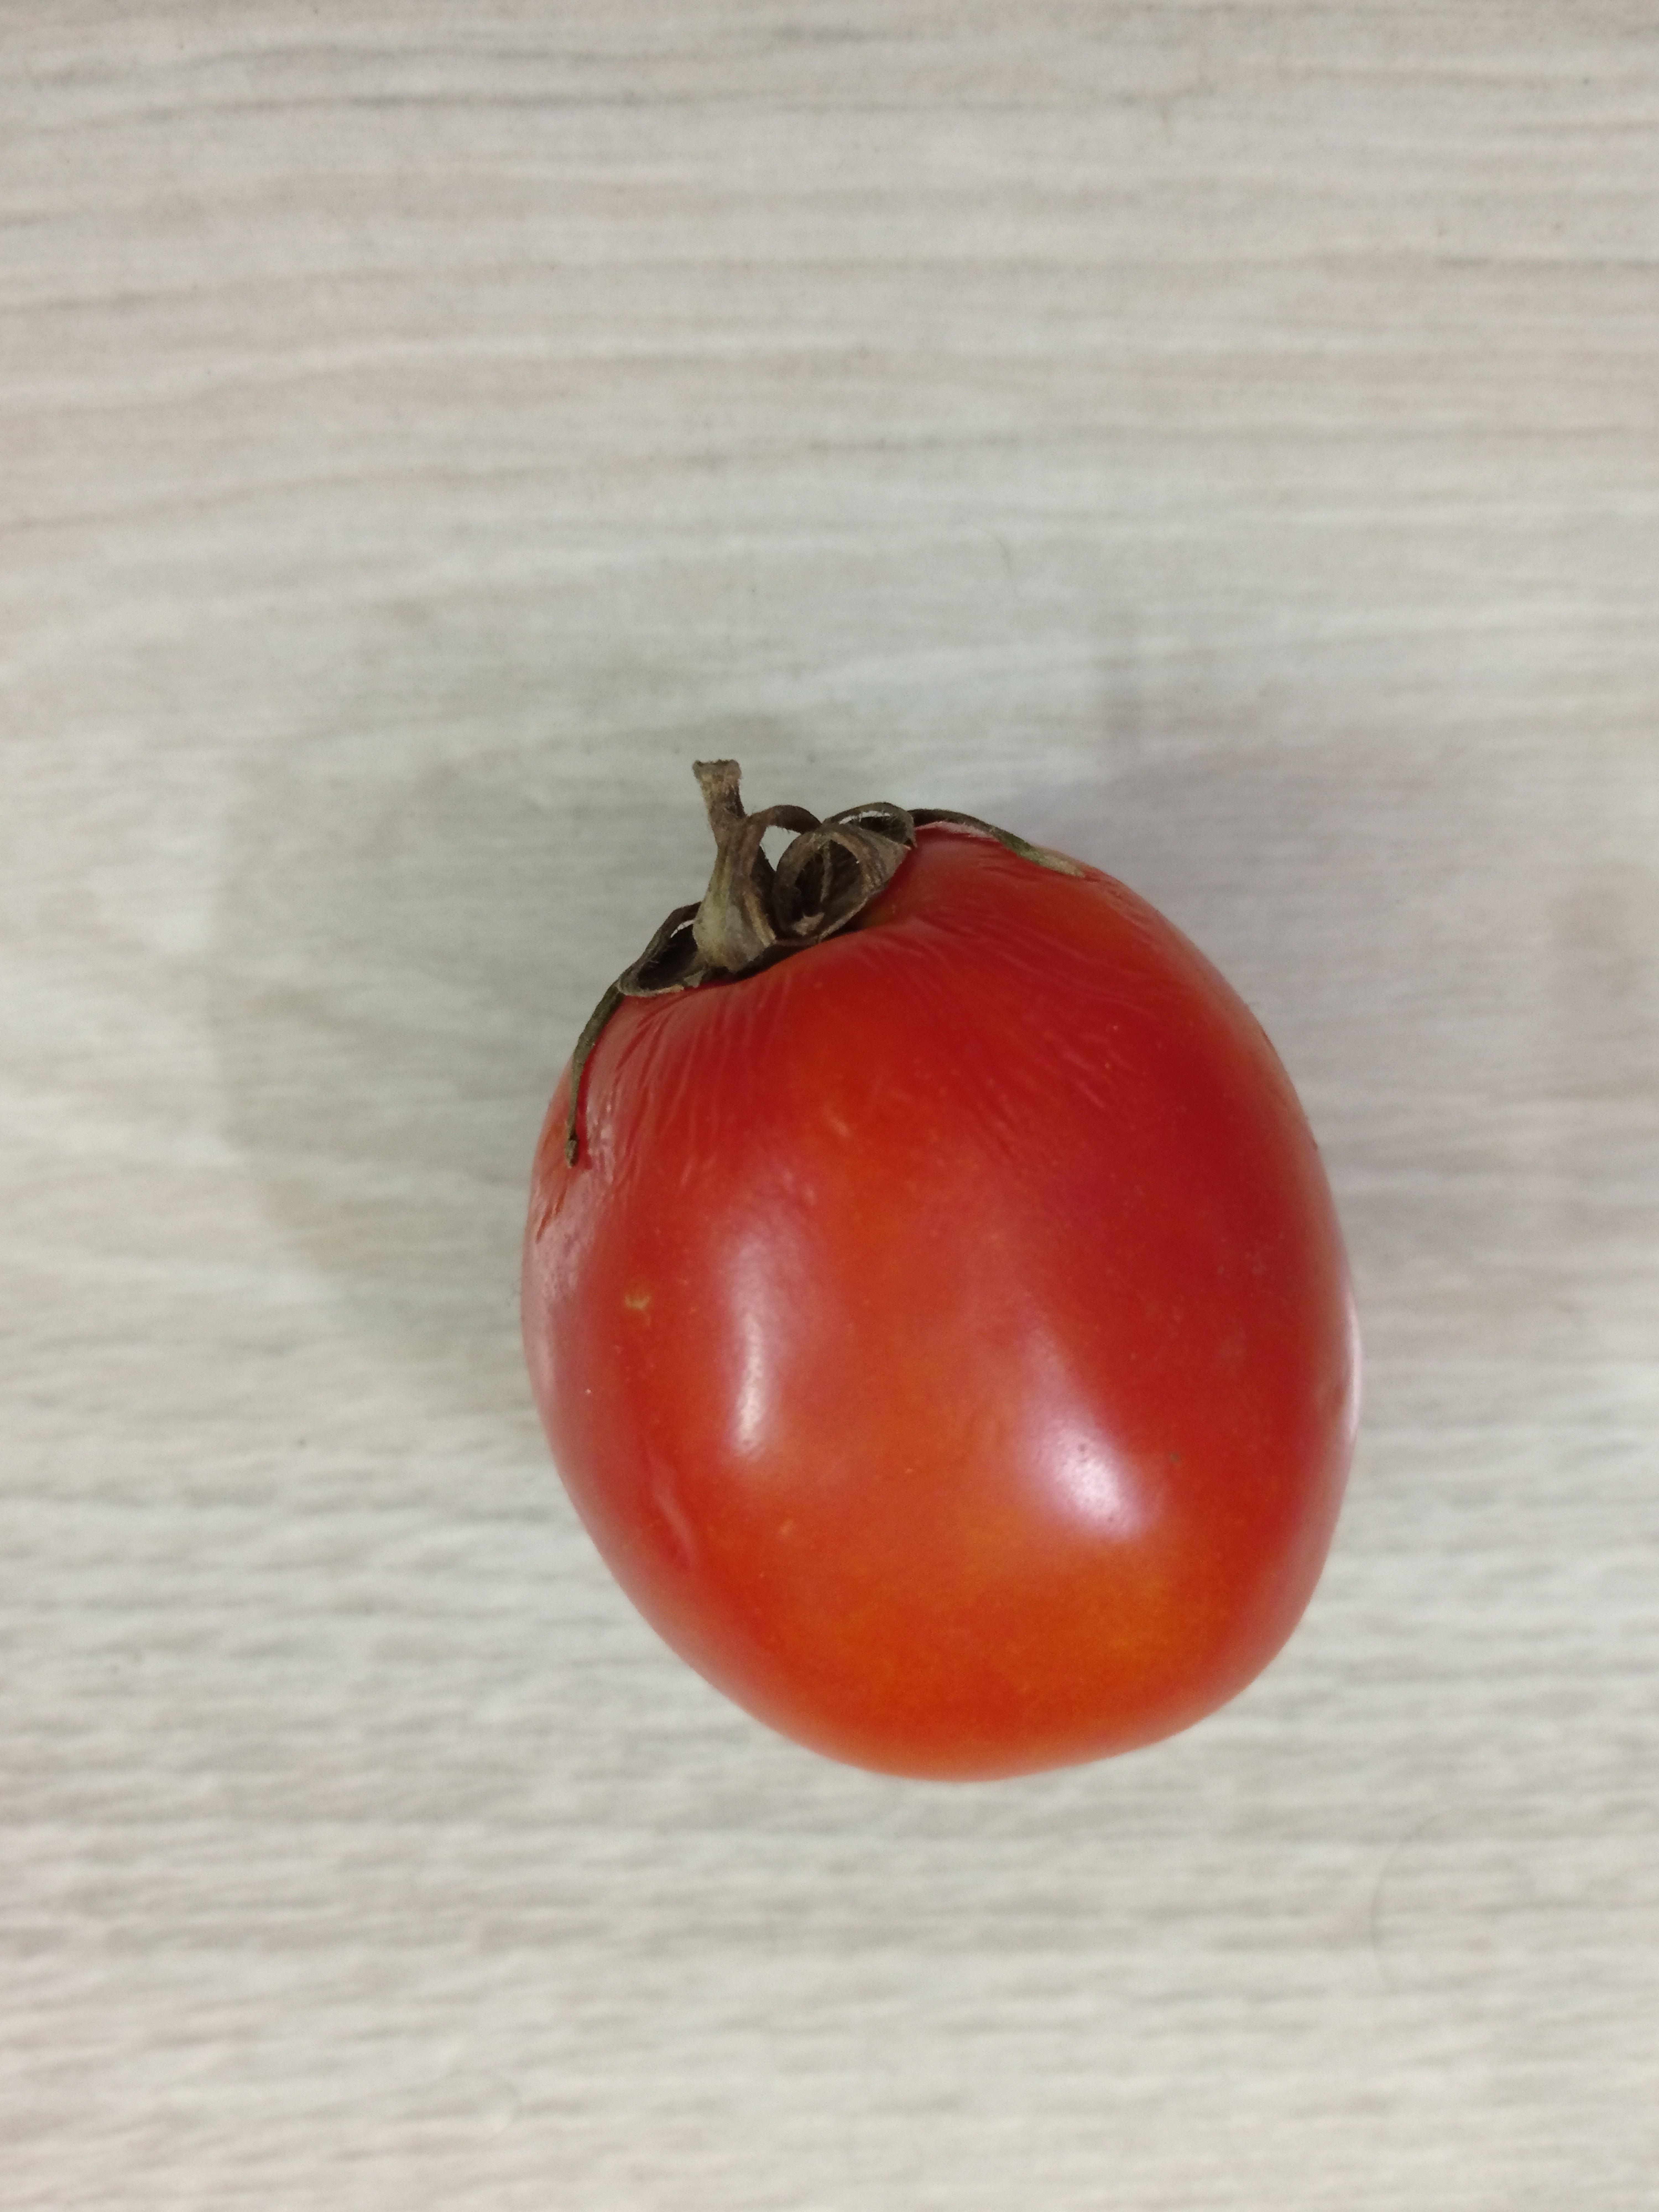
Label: Fresh